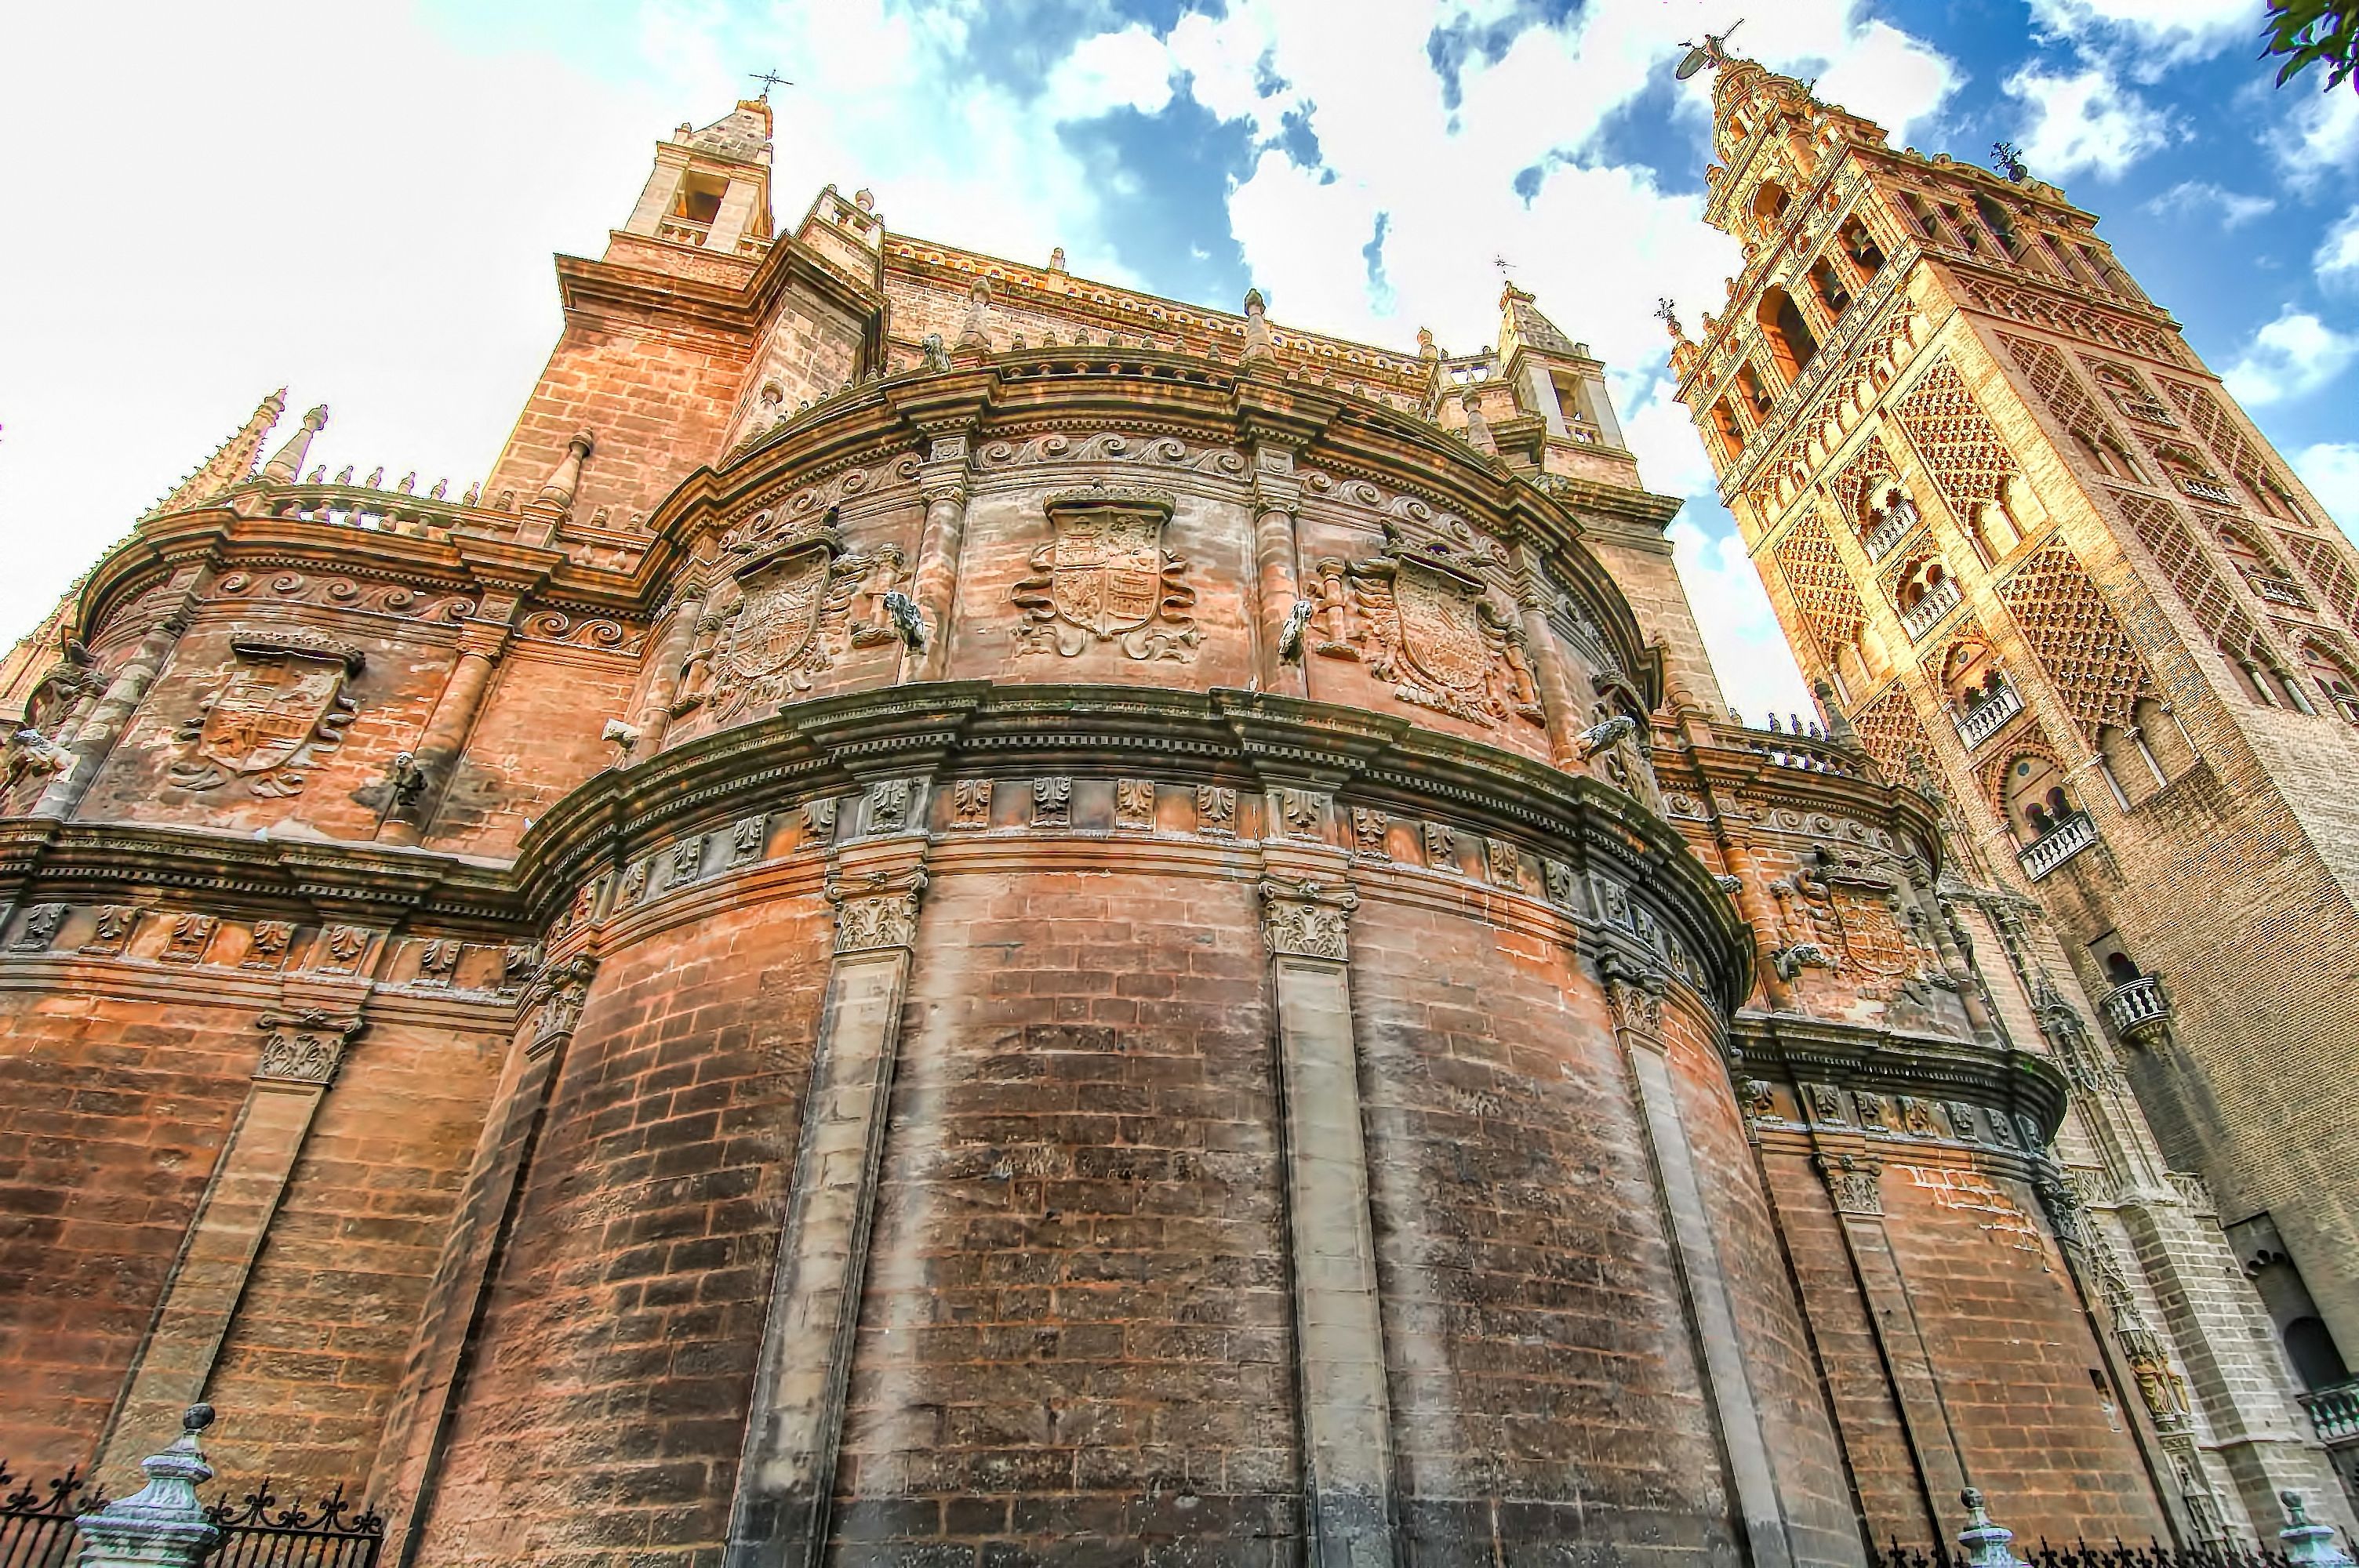
architecture, building, landmark, facade, church, cathedral, place of worship, baptistery, synagogue, basilica, dome, gothic architecture, historic site, ancient history, ancient roman architecture, byzantine architecture